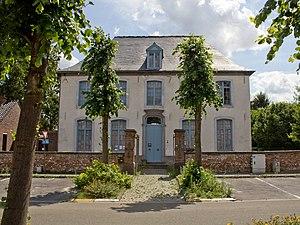
Les sœurs Ursulines de Tildonk forment un groupe de religieuses catholiques enseignantes de droit pontifical appartenant à la tradition de sainte Angèle Mérici. Formé au début du XIXᵉ siècle à Tildonk en Belgique, un groupe indépendant d’enseignantes catholiques essaima dans les régions voisines et obtint son affiliation à l’Ordre de Sainte-Ursule.